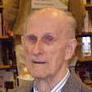
Age: 100